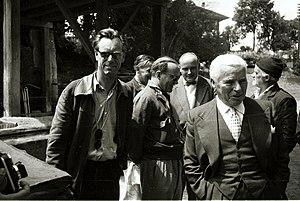
Emil Berna, né le 2 avril 1907 à Zurich et mort le 16 octobre 2000 dans la même ville, est un directeur de la photographie suisse.